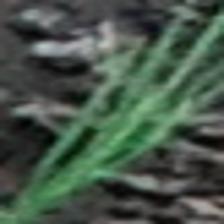
Label: single